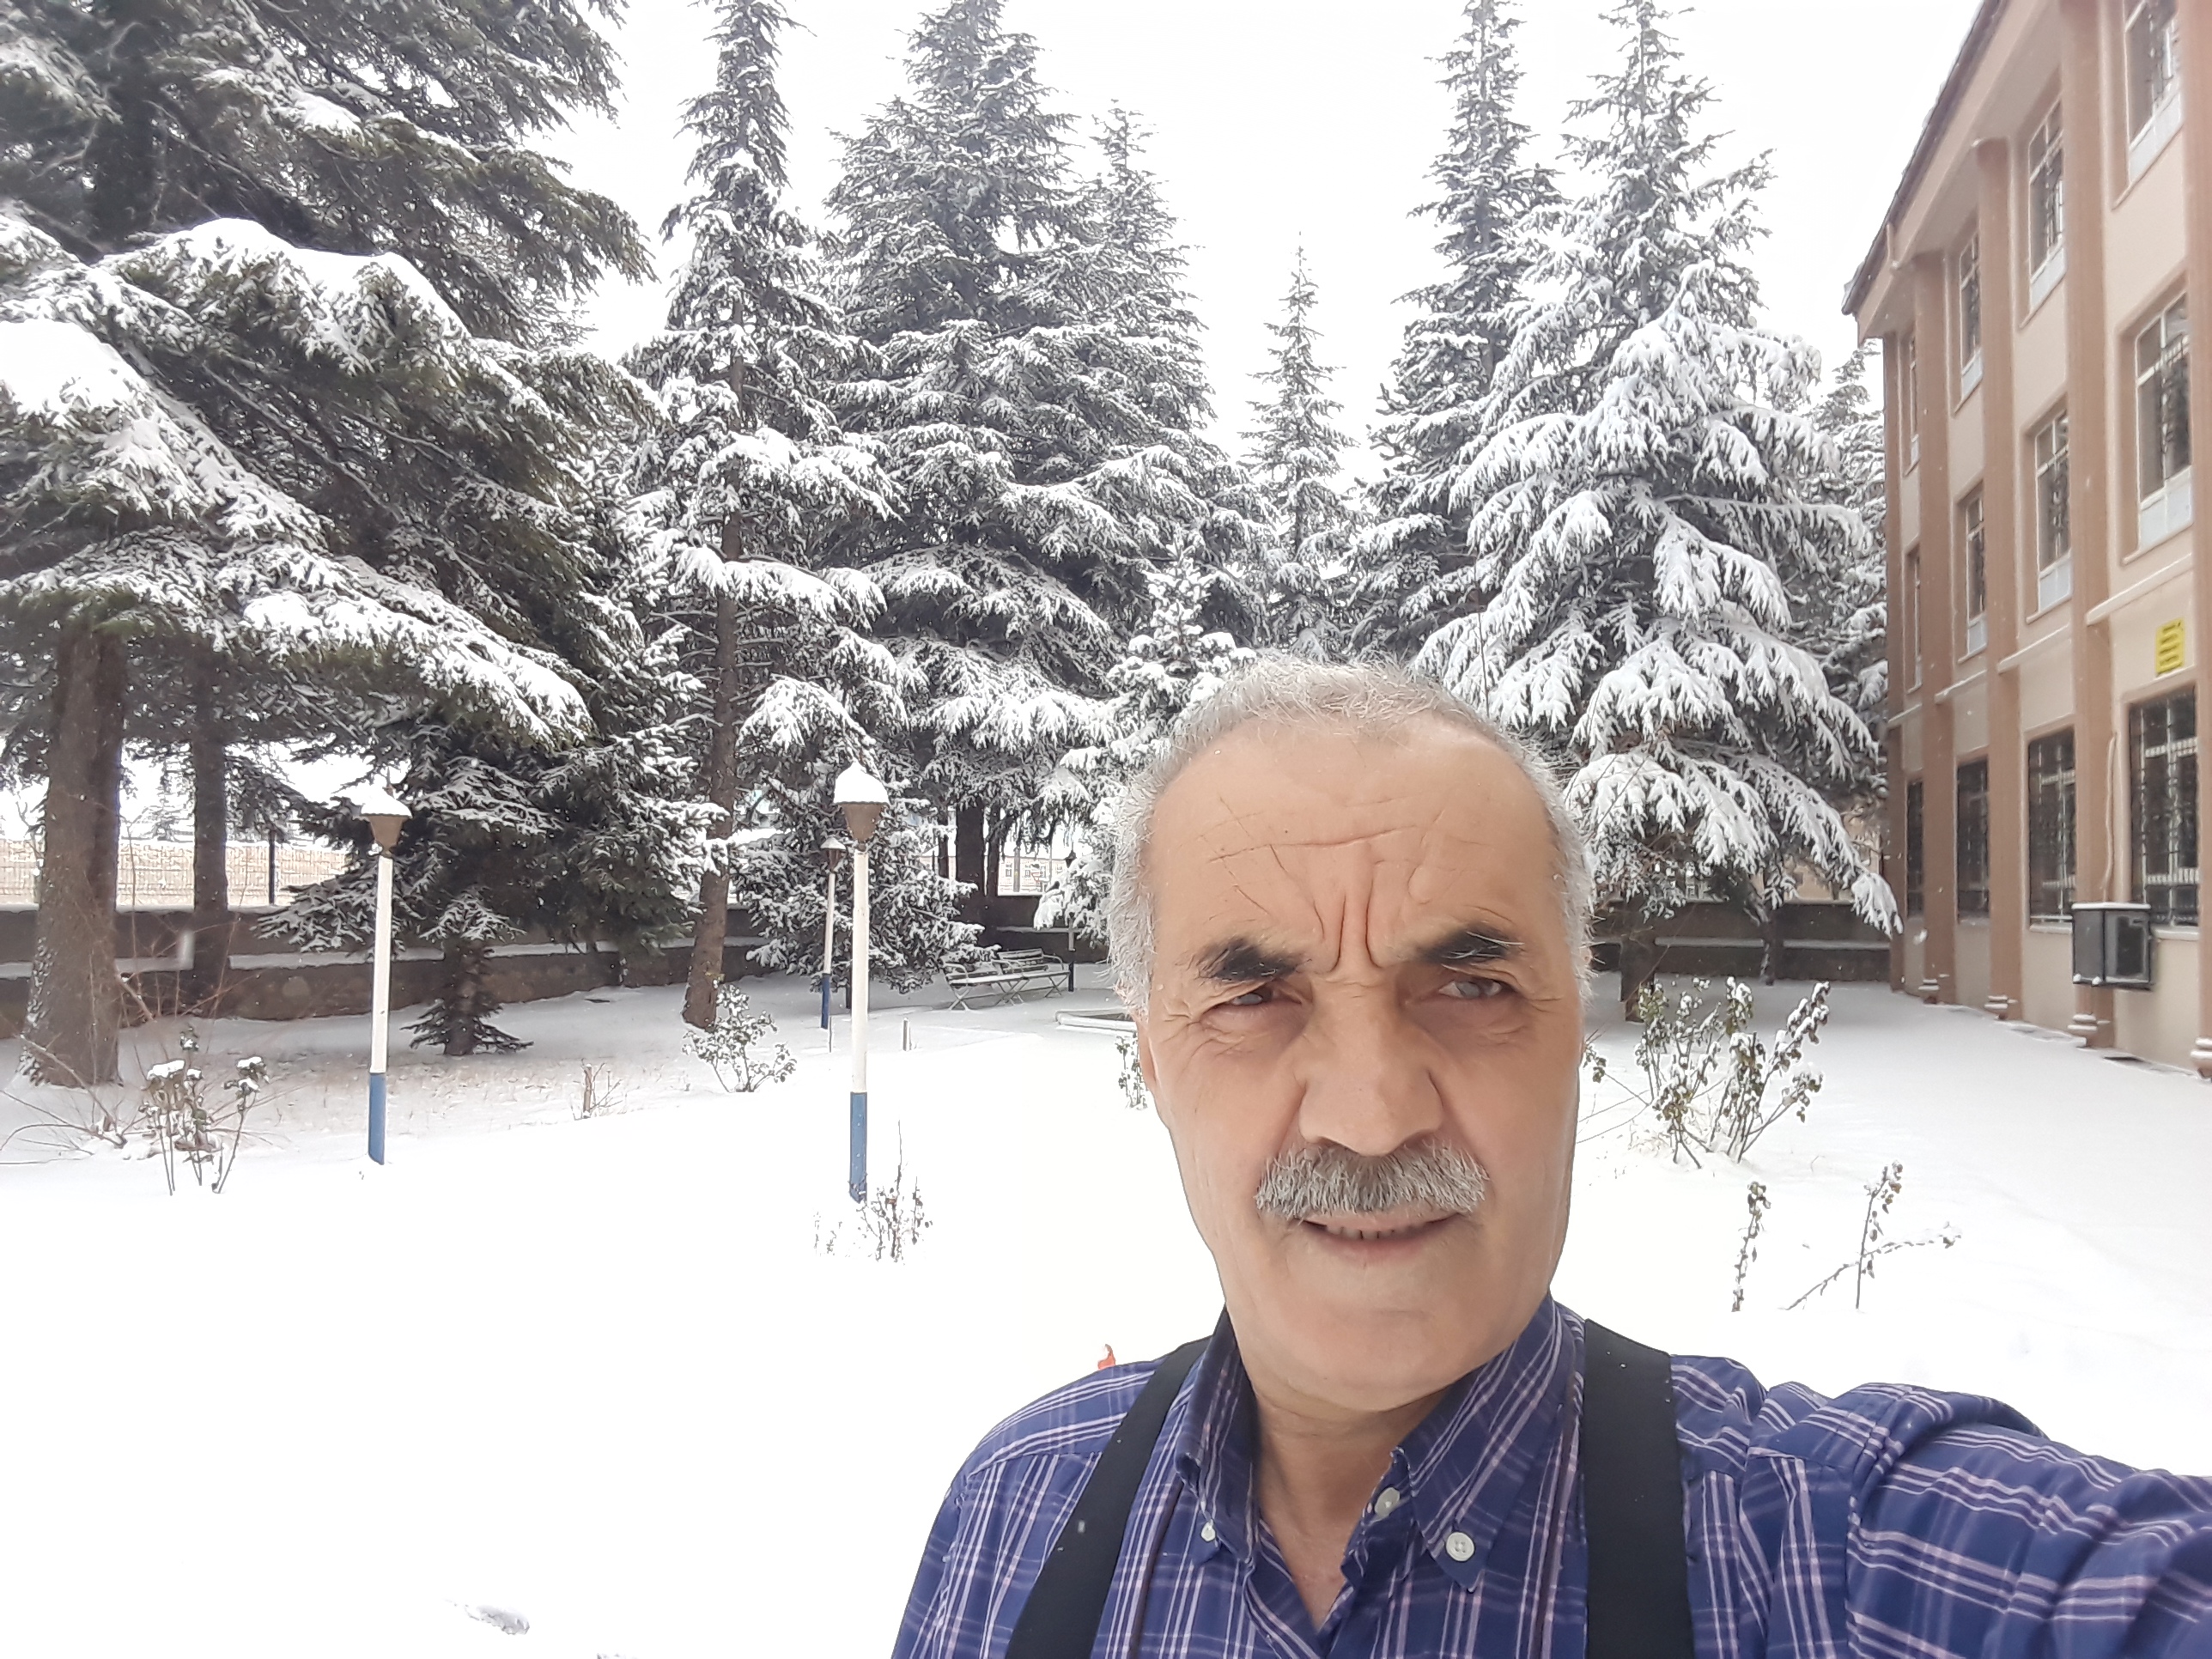
man, snow, photograph, window, white, plant, sky, black, branch, freezing, tree, building, public space, fun, wood, morning, house, recreation, frost, leisure, winter, event, wrinkle, conifer, eyewear, forest, vacation, fir, pine, winter storm, pine family, photography, ice